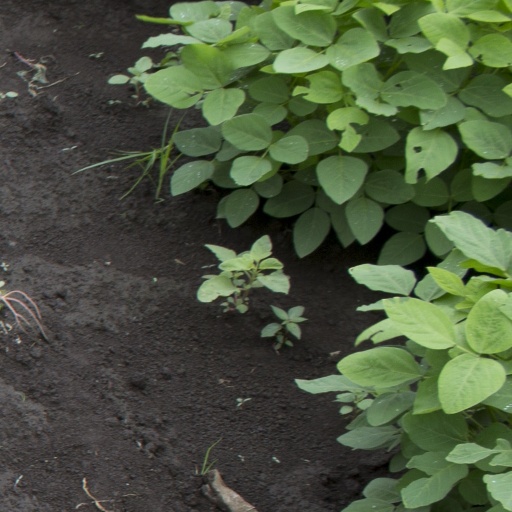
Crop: soybean